Atatürk Cultural Center in Mersin

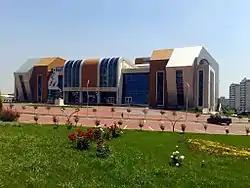

Atatürk Cultural Center is a building complex for cultural events in Mersin, Turkey. Its full name is "Yenişehir Municipaty Atatürk Cultural Center". Yenişehir is a central municipality in Mersin. Together with Mersin Halkevi and Mersin Congress and Exhibition Center this complex is used for the cultural activities in Mersin.